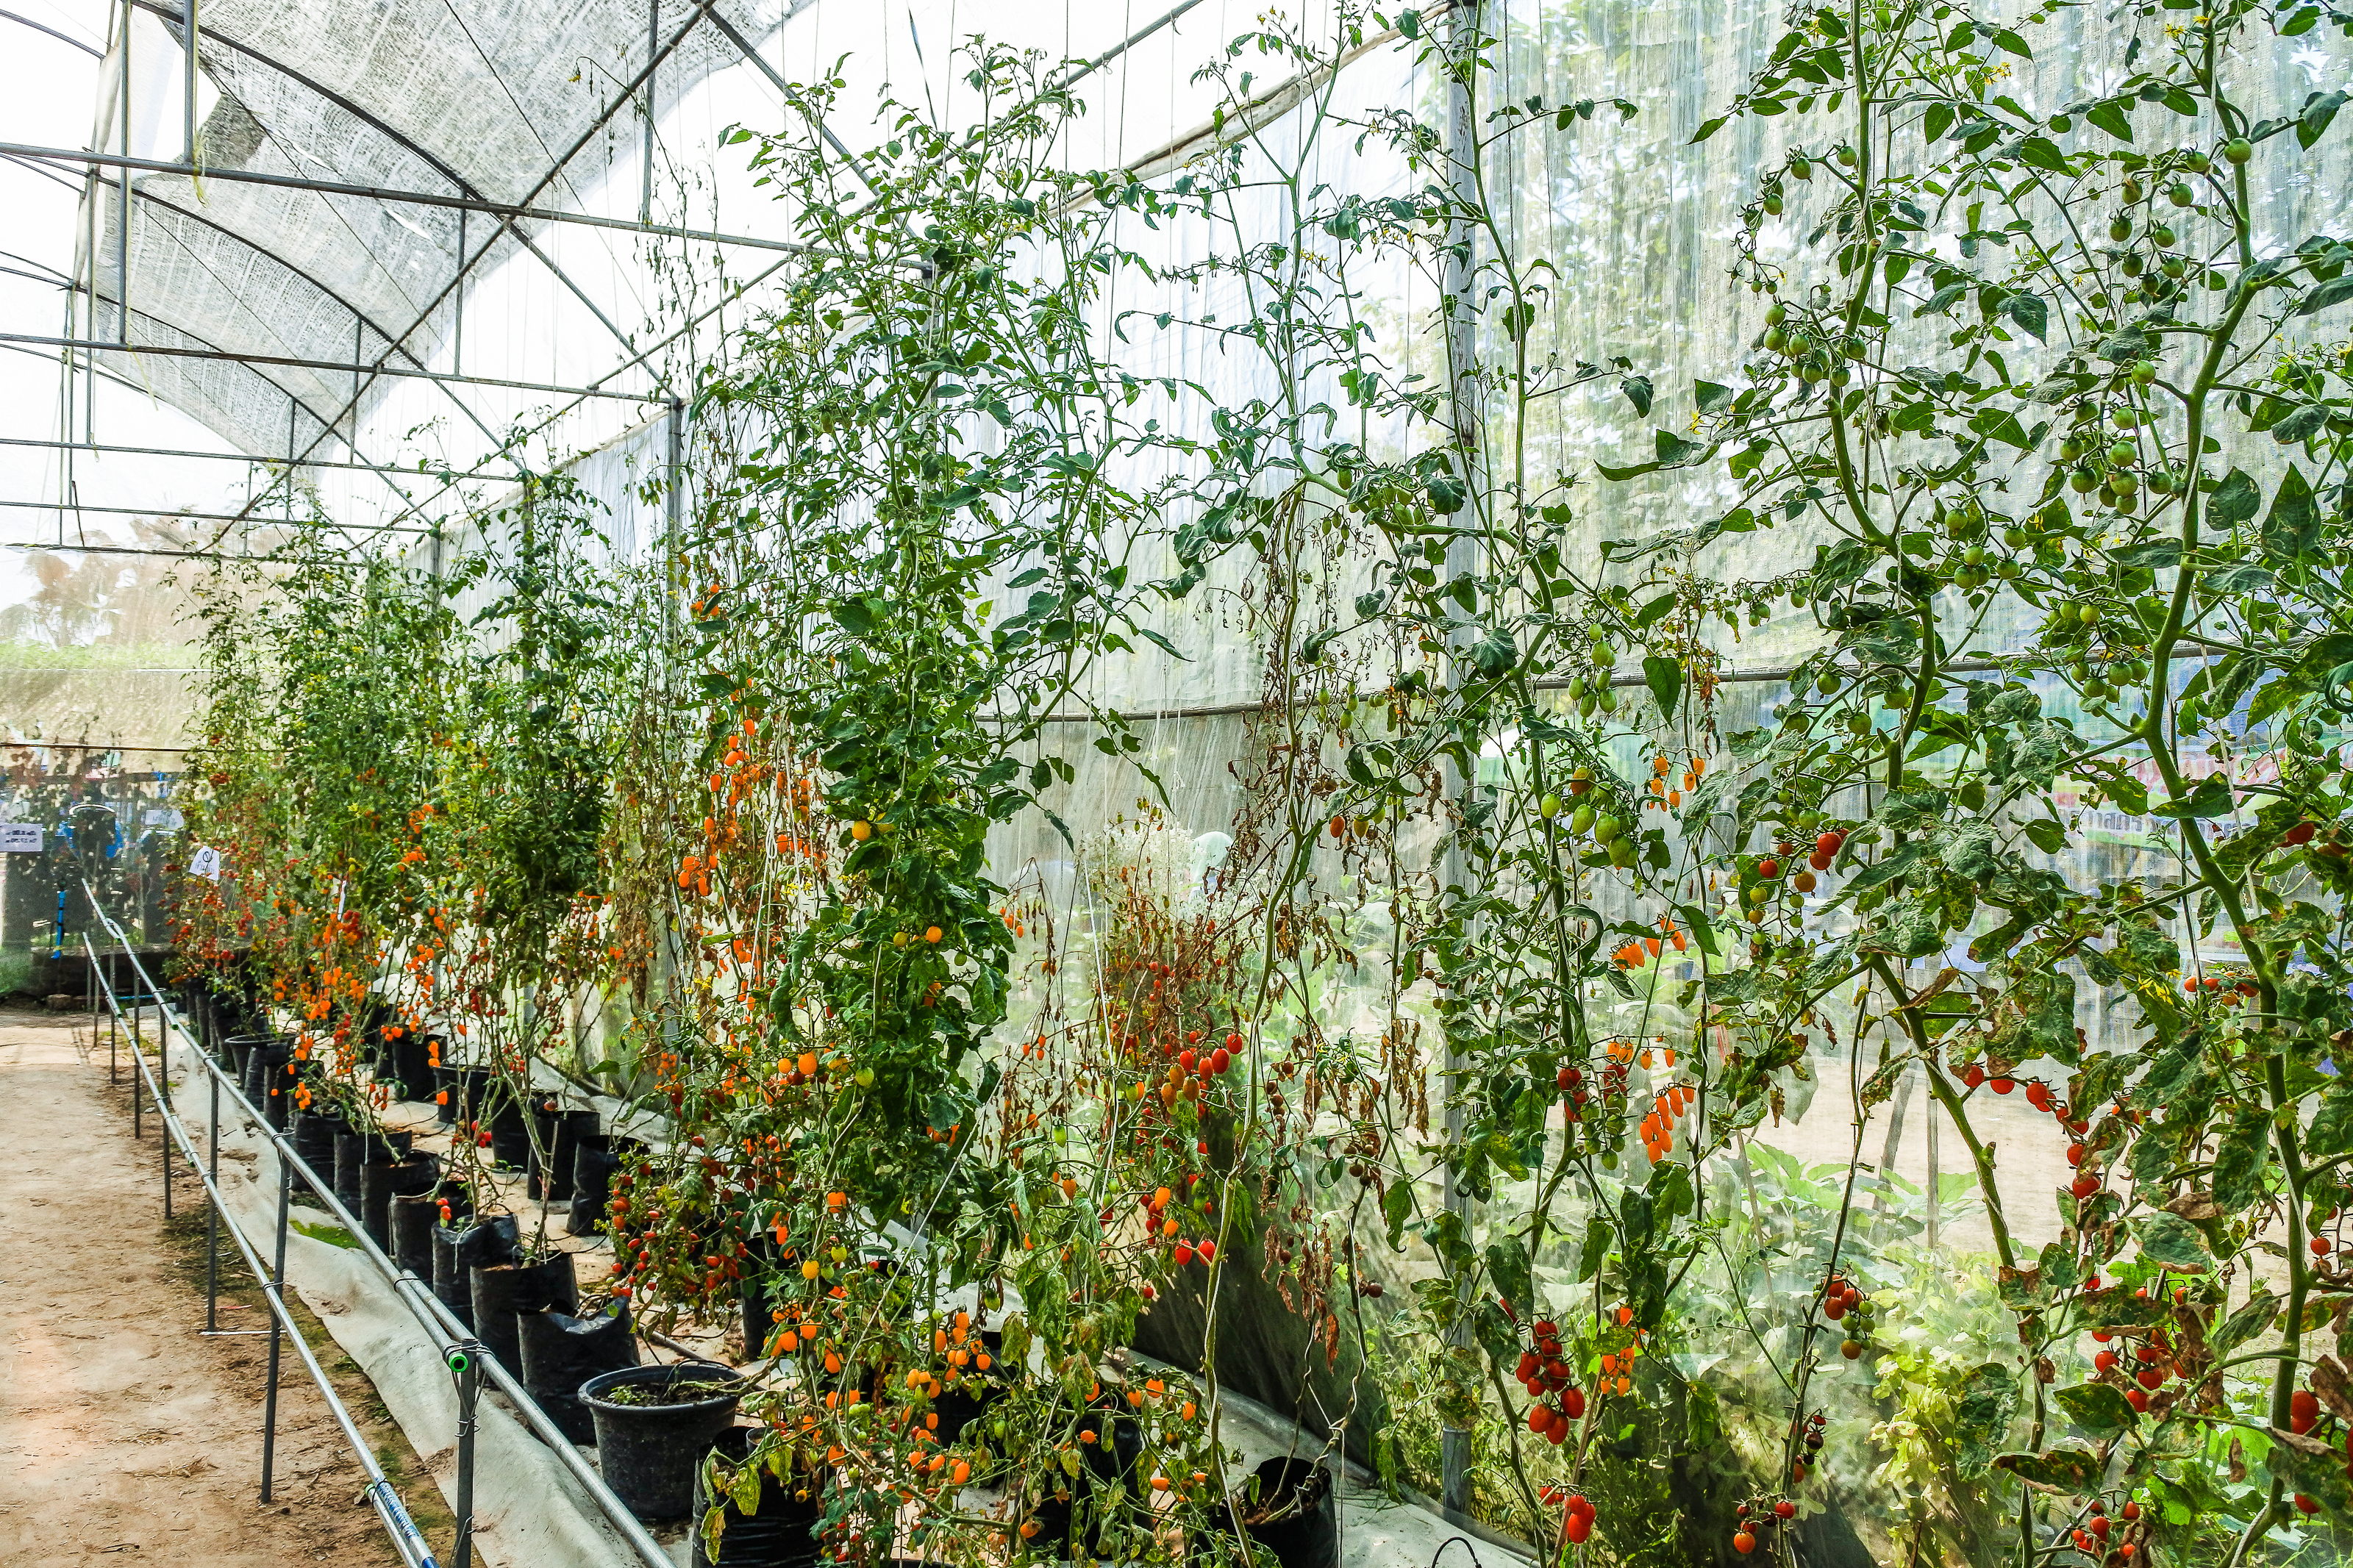
gardening, seasonal, young, rural, tomato, vegetable, branch, vegetables, summer, agriculture, red, growing, tomatoes, copy space, farming, grown at home, vegetarian, farm, ripe, organic, harvest, grow, natural, nature, greenhouse, leaf, food, vitamin, flower, unripe, heirloom, closeup, background, healthy, plant, garden, growth, tasty, fresh, stem, tree, botany, shrub, flowering plant, annual plant, herb, perennial plant